Portuguese Empire

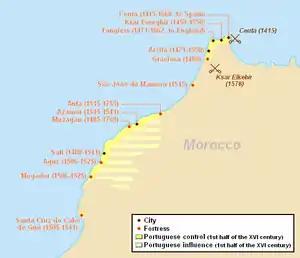

In 1488, Bartolomeu Dias rounded the southern tip of Africa and reached Great Fish River on the coast of Africa, proving false the view that had existed since Ptolemy that the Indian Ocean was land-locked. Simultaneously Pêro da Covilhã, travelling secretly overland, had reached Ethiopia, suggesting that a sea route to the Indies would soon be forthcoming.